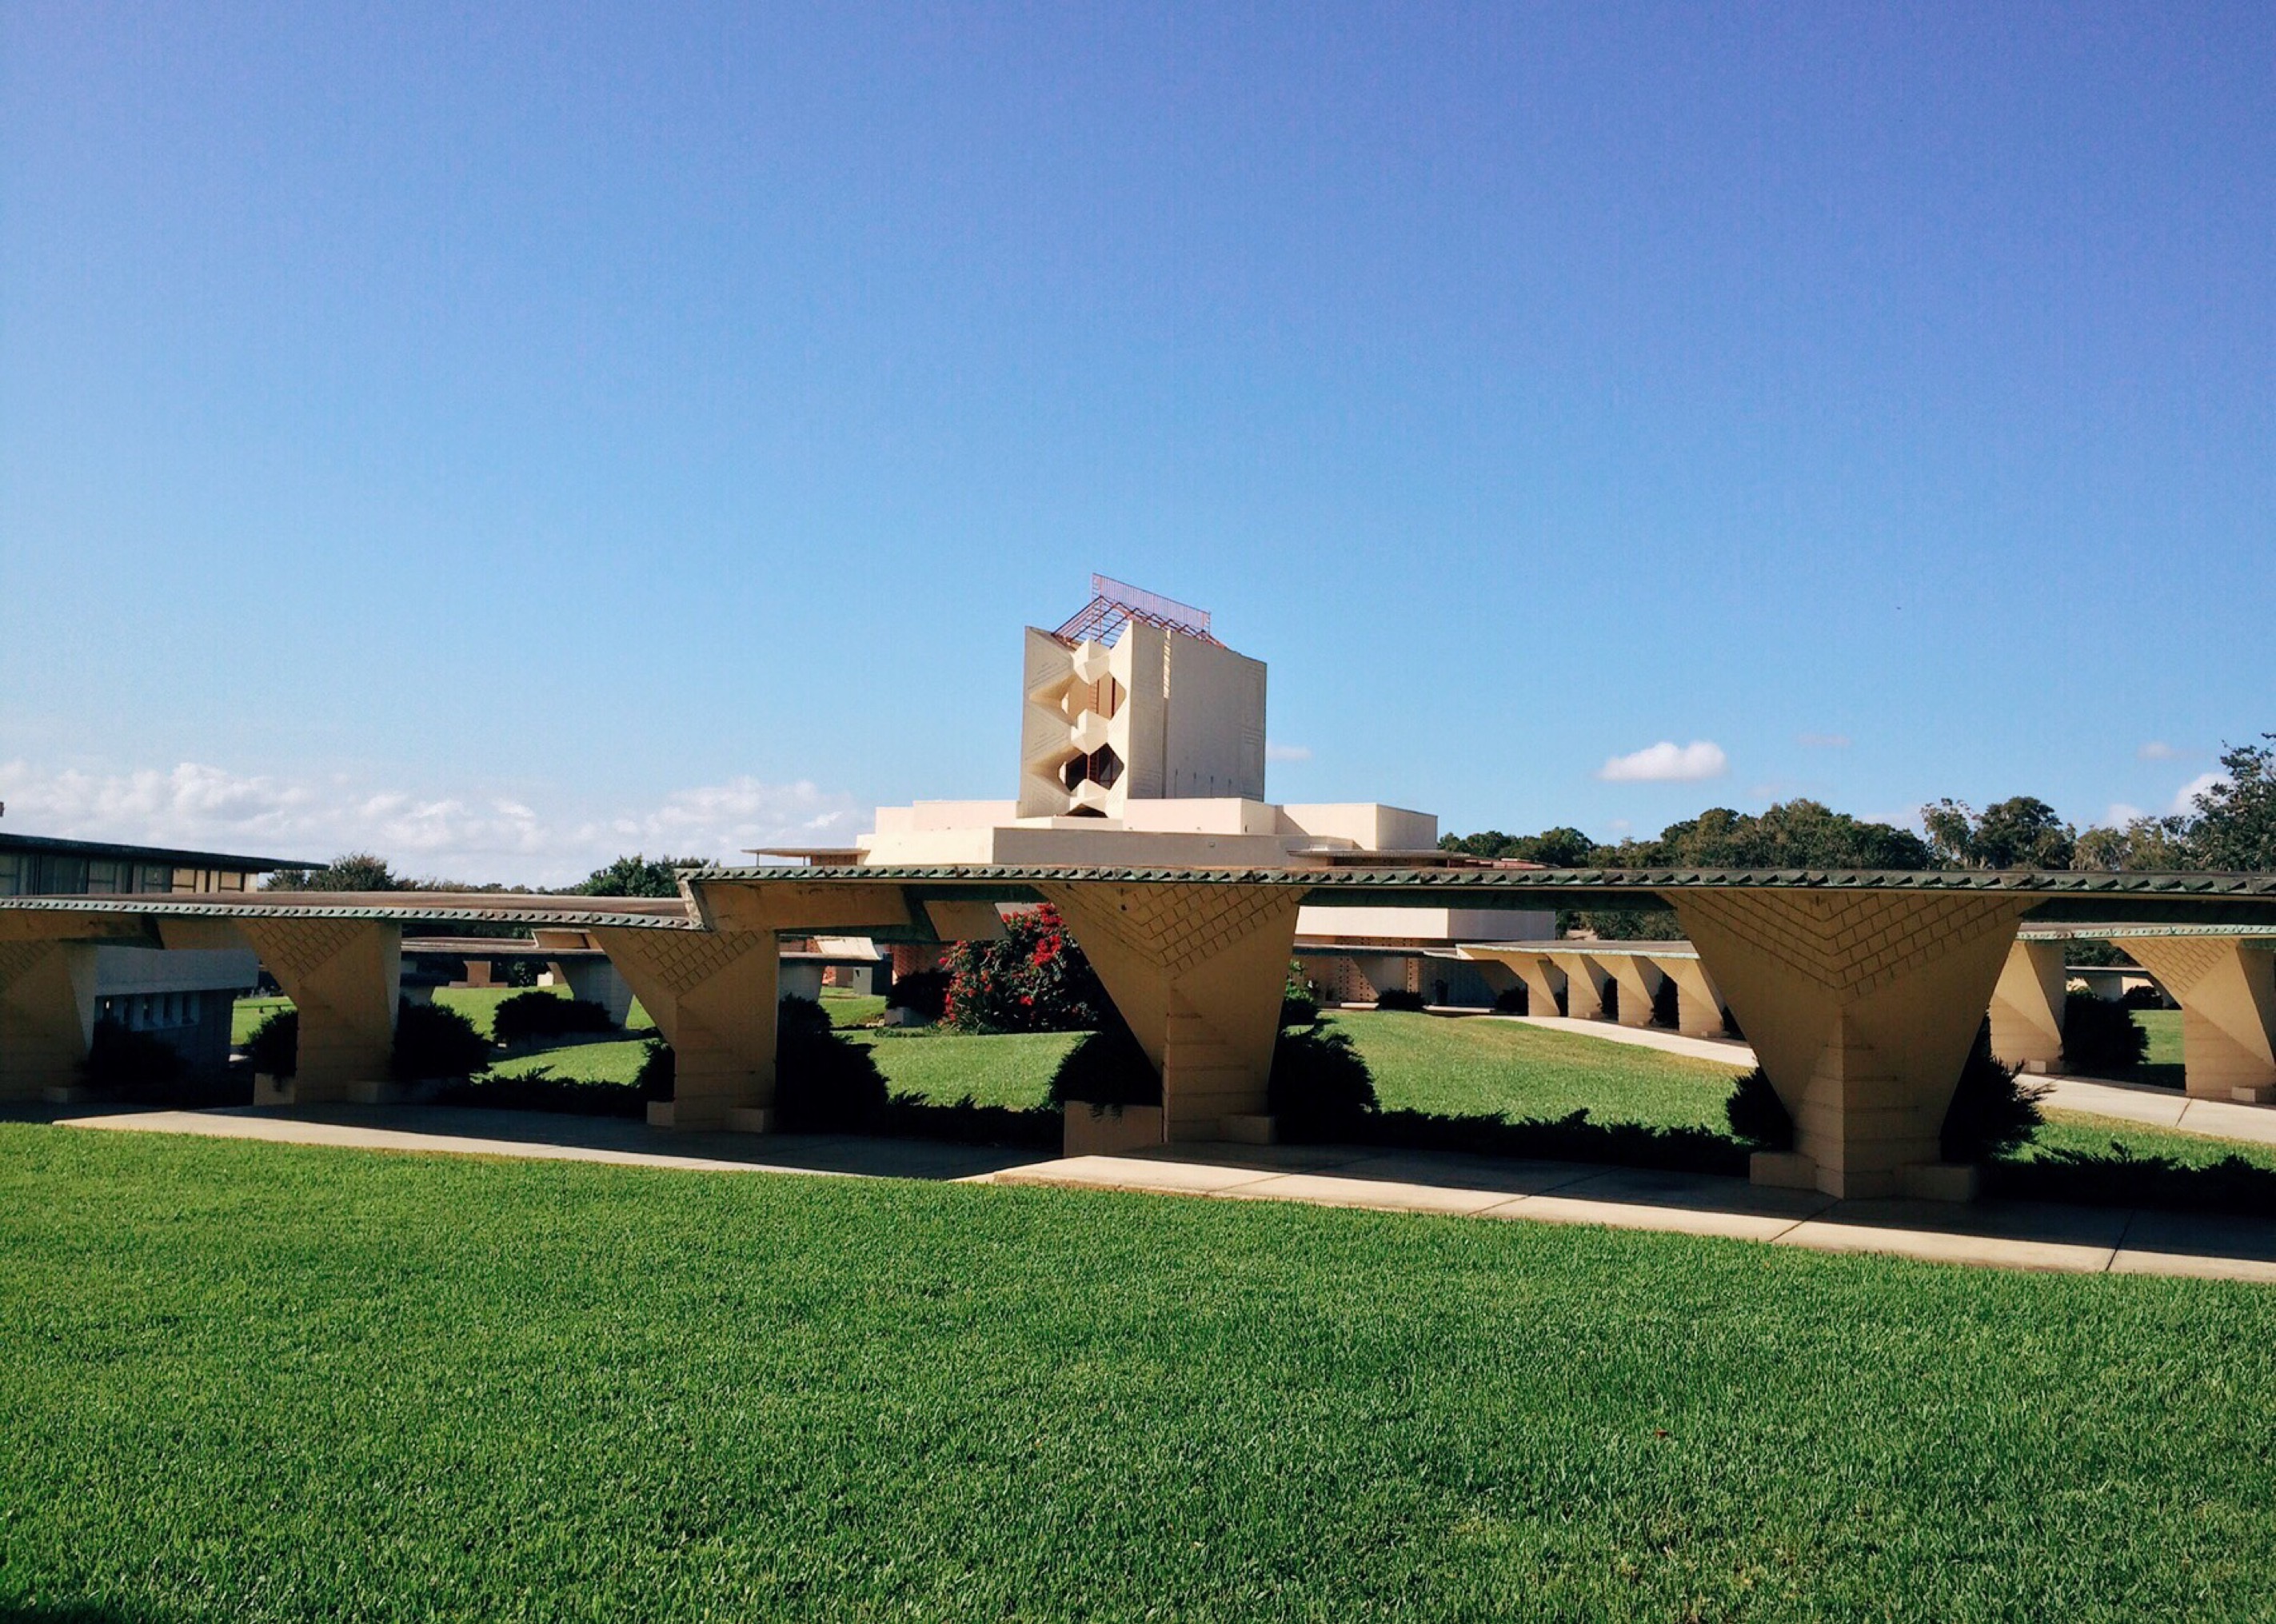
architecture, house, building, modern, memorial, design, estate, frank lloyd wright